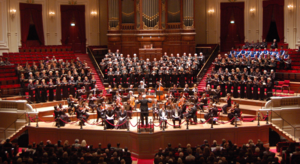
Amsterdam-Zuid est l'un des huit stadsdelen d'Amsterdam. Il est créé sous sa forme actuelle en 2010 au travers de la fusion des arrondissements d'Oud-Zuid et Zuideramstel. En 2015, il compte 141 438 habitants.